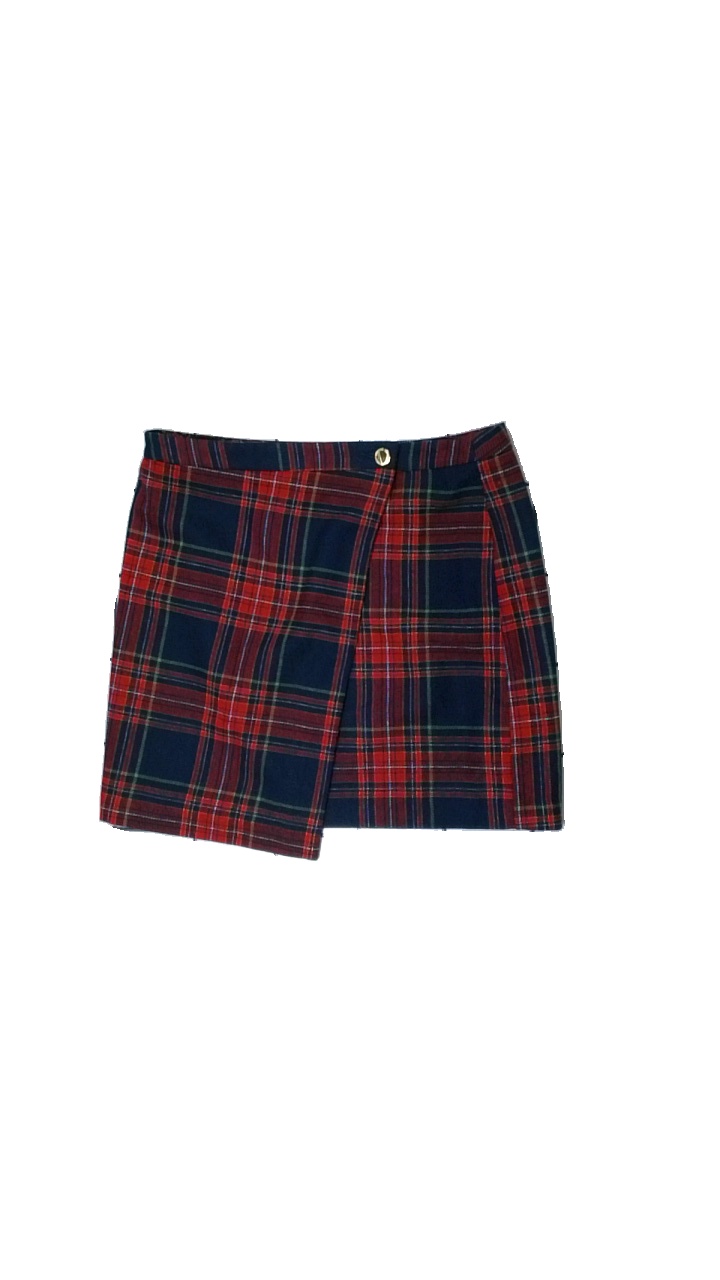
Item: Skirt (Ladies)
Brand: Holly And Whyte (lindex)
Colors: Red, Blue, Green, Multicolor
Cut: Regular
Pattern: Checkered print
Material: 60% polyester, 40% cotton
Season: All
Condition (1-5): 4
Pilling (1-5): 4
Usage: Reuse
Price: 50-100